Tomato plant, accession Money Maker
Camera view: bottom (45 deg); turntable rotation: 180 degrees
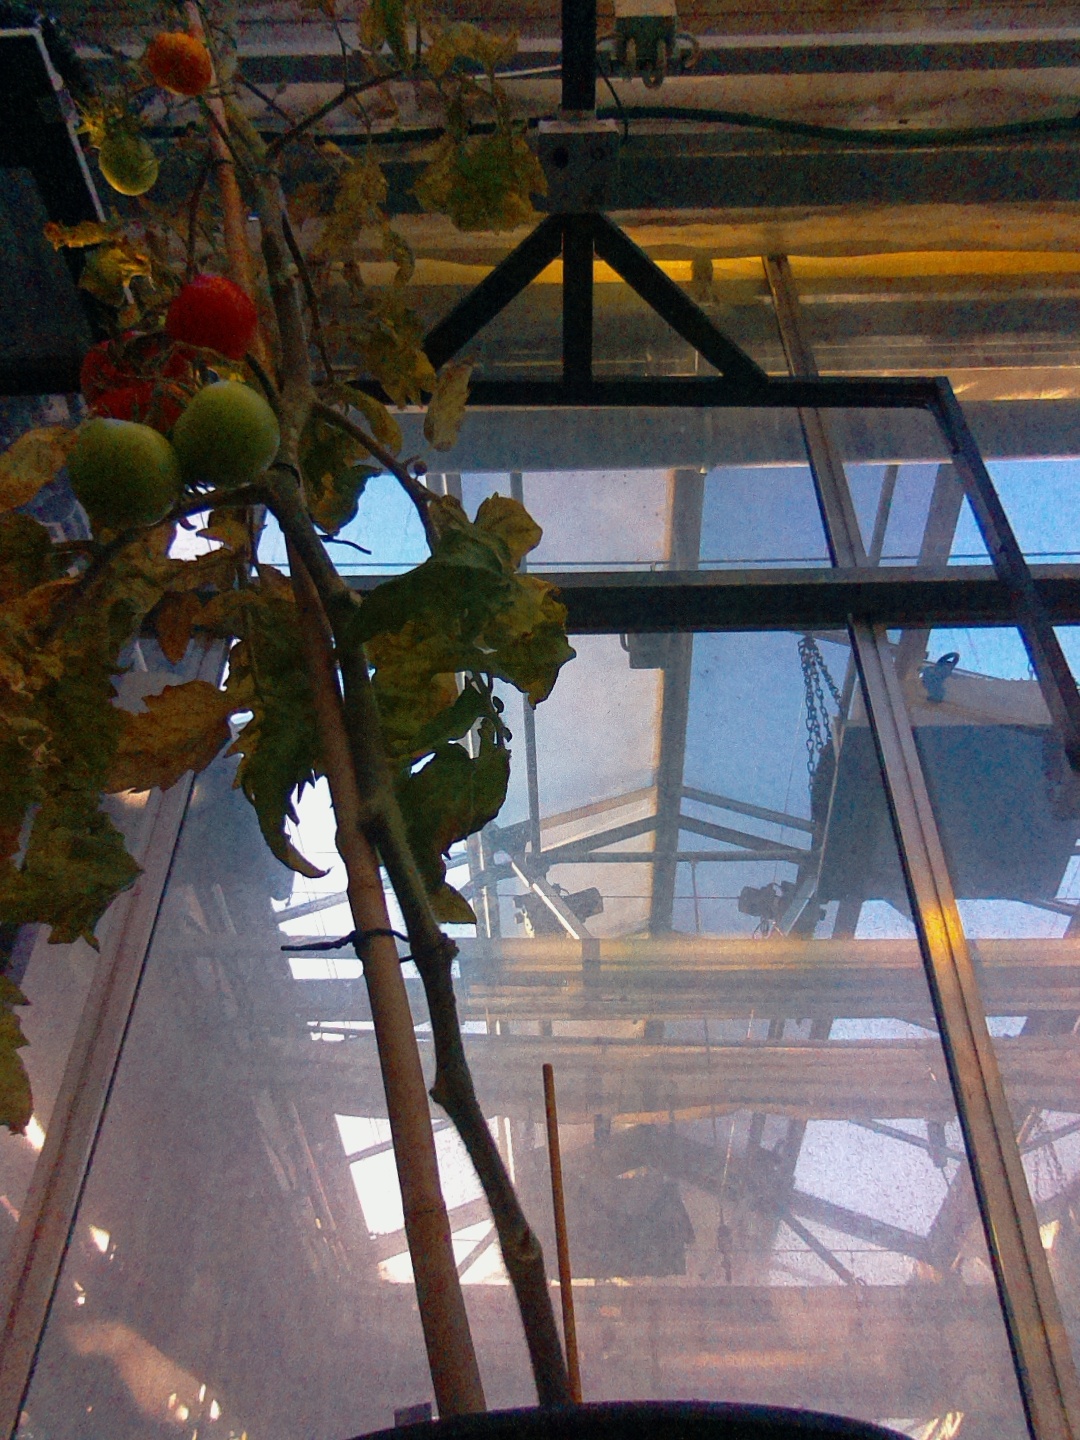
BBCH growth stage 84: 40%-50% of fruits show typical fully ripe color